Perryman Ranch Headquarters

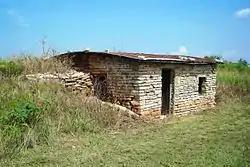

The Perryman Ranch Headquarters is located in the current Jackson County, Oklahoma, north and east of the town of East Duke, Oklahoma. The headquarters is the location of an original dry-laid rock half-dugout and rock corral from the late 19th century